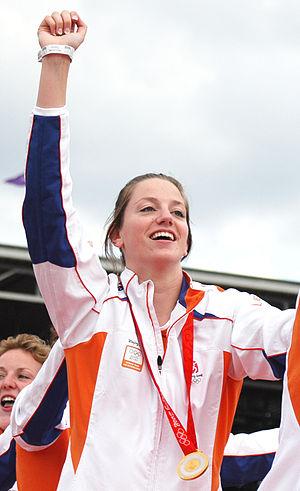
Iefke van Belkum, née le 22 juillet 1986 à Leyde, est une joueuse de water-polo néerlandaise.